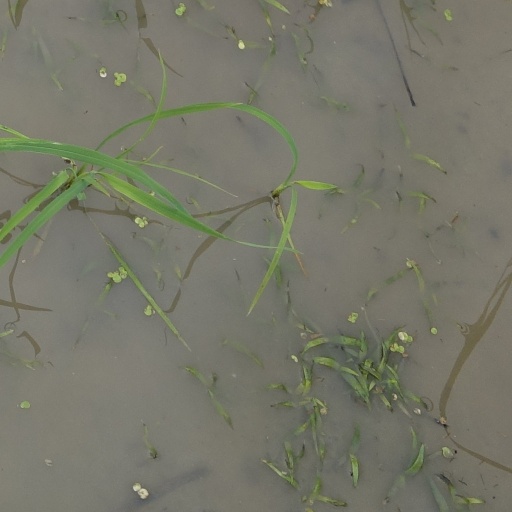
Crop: rice